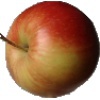
Label: Apple Red 2